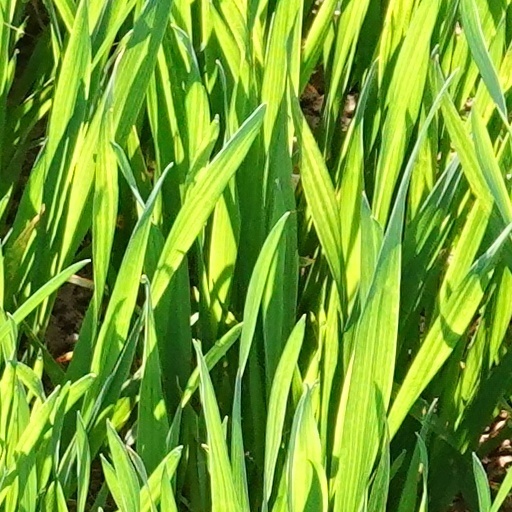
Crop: wheat